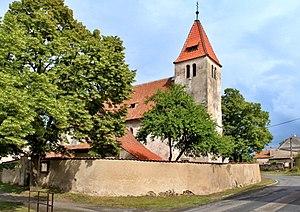
Kojetice est une commune du district de Mělník, dans la région de Bohême-Centrale, en République tchèque. Sa population s'élevait à 807 habitants en 2020.